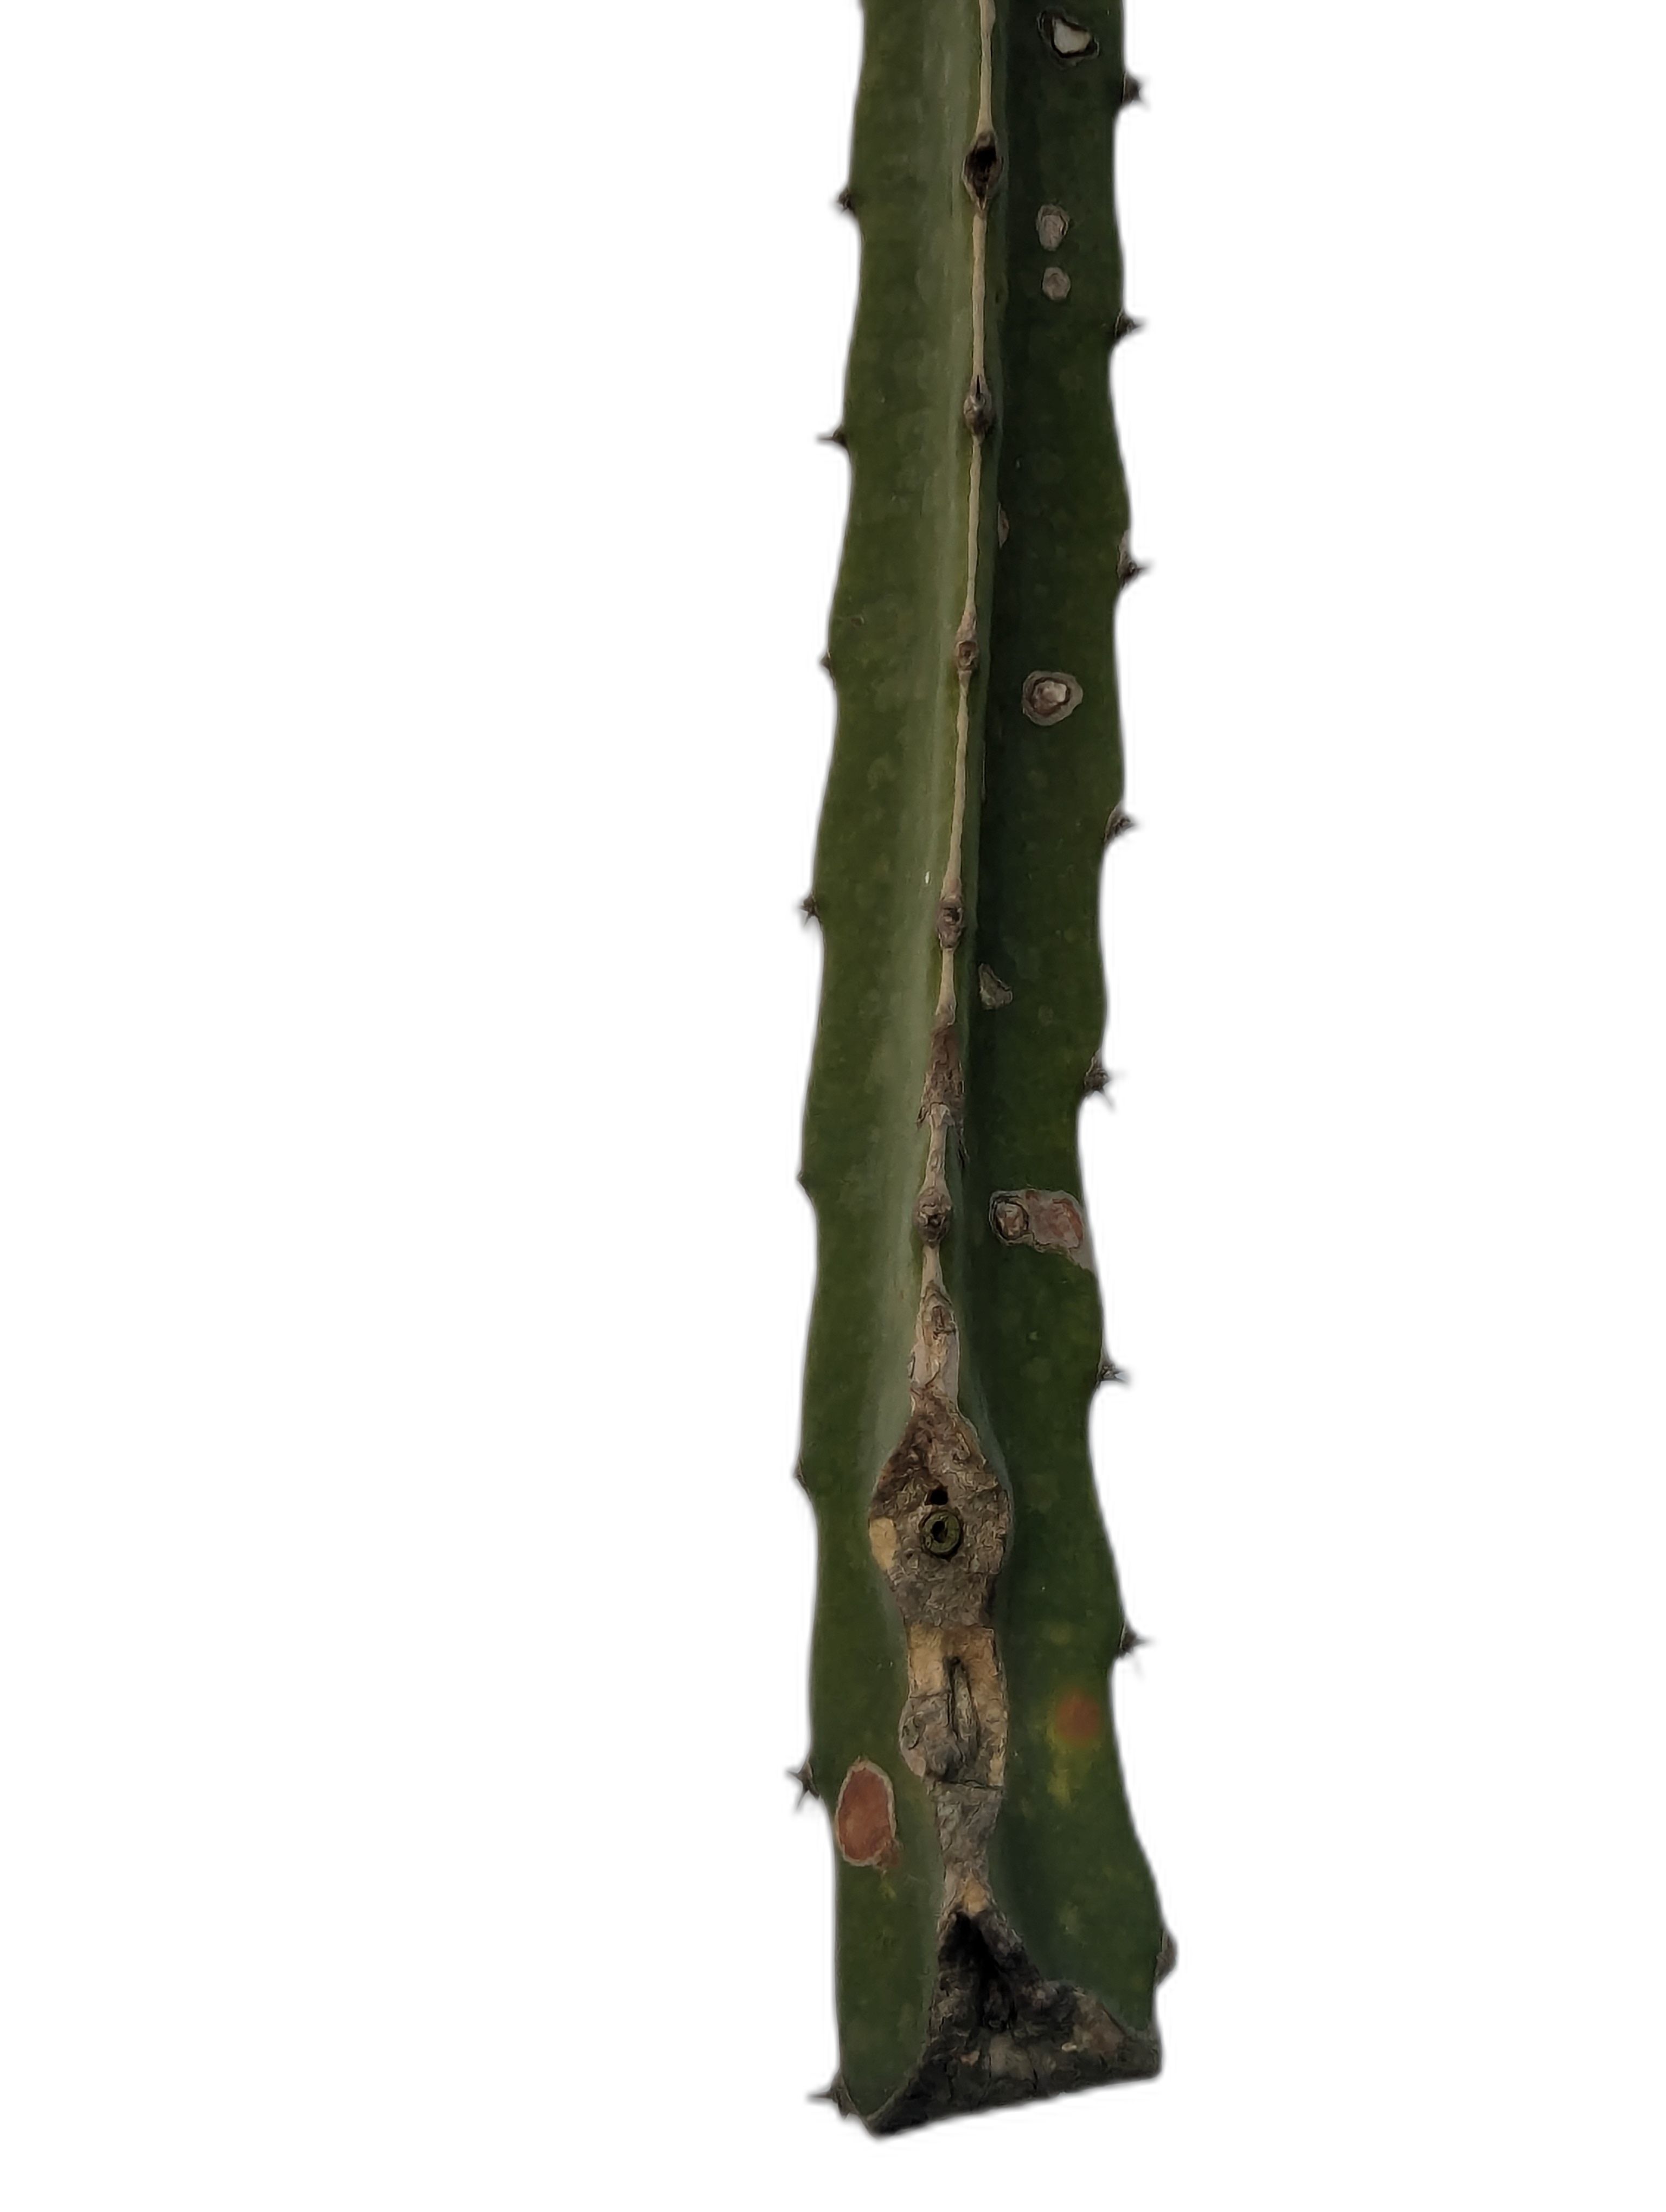
Label: Bad leaf